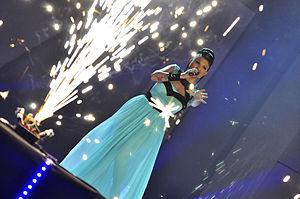
Sofi Marinova, de son vrai nom Sofiya Marinova Kamenova est née le 5 décembre 1975 à Sofia en Bulgarie, est une chanteuse bulgare tchalga d'origine Rom. Souvent appelée la "Perle gitane", elle est souvent comparée à Lili Ivanova. Elle est l'une des chanteuses bulgares les plus connues à travers l'Europe et surtout des Balkans grâce à sa puissance vocale de 5 octaves.